East-West Airlines (India)

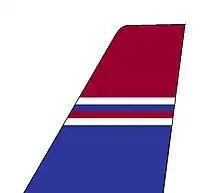
Tail colours of an East-West Airlines Boeing 737

East-West Airlines was a private airline company based in Kerala, India that operated during the 1990's on trunk linkage airports across India.